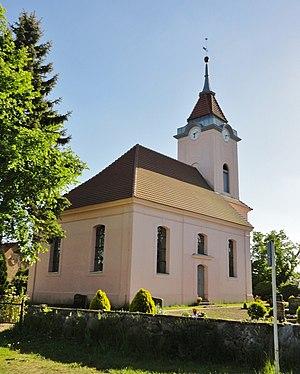
Vue du nordest de l'église de Keller, municipalité de Lindow (Mark), arrondissement Prignitz-de-l'Est-Ruppin, état fédéral de Brandebourg, Allemagne This is a picture of the Brandenburger Baudenkmal (cultural heritage monument) with the ID 09171024